Daniel Roebuck

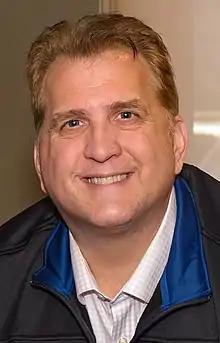
Roebuck in 2017

Daniel James Roebuck (born March 4, 1963) is an American actor and writer. In film, he is known for his roles as Deputy Marshal Robert Biggs in "The Fugitive" (1993) and its spin-off "U.S. Marshals" (1998), as well as Mr. Banks in "Agent Cody Banks" (2003) and "" (2004). He has appeared in numerous Rob Zombie films, his roles including Morris Green in "The Devil's Rejects" (2005), "The Haunted World of El Superbeasto" (2009), and "3 from Hell" (2019); Lou Martini in "Halloween" (2007) and "Halloween II" (2009); and The Count in "The Munsters" (2022). Roebuck has worked with director and producer Don Coscarelli, appearing in "Bubba Ho-Tep" (2002), "John Dies at the End" (2012), and "" (2016).